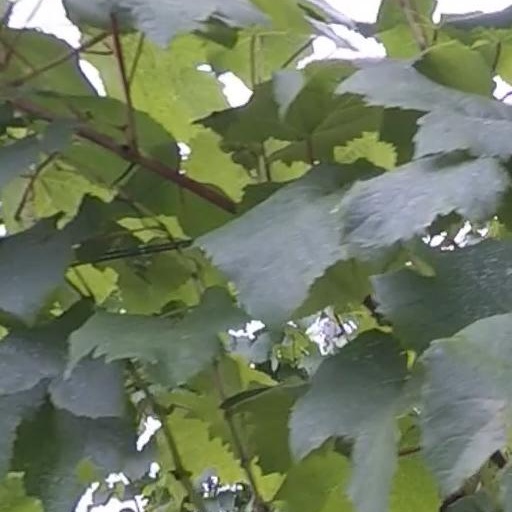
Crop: grape